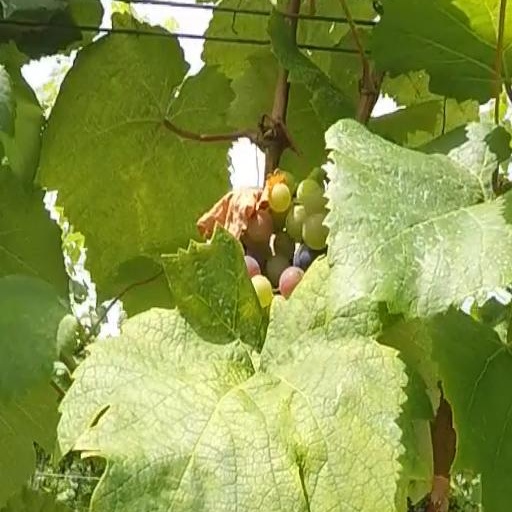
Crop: grape